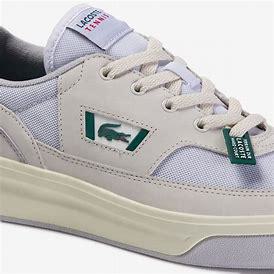
Brand: Lacoste
Model: 100